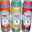
Label: can